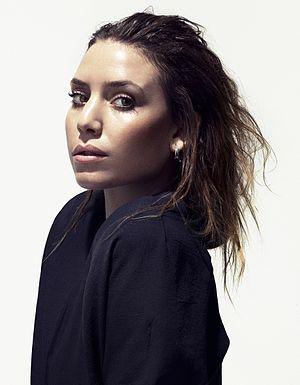
Lykke Li est une chanteuse et auteure-compositrice suédoise. Sa musique mélange éléments de musiques pop, indie pop et électroniques ; de nombreux types d'instruments, incluant violons, synthétiseurs, tambourins, trompettes, et saxophones.